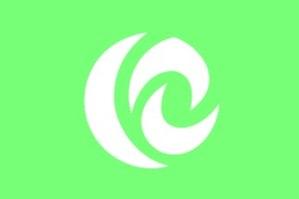
Niyodogawa est un bourg du district d'Agawa, dans la préfecture de Kōchi au Japon. Sa création date de 2015 après la fusion du bourg d'Ikegawa et du village d'Agawa.